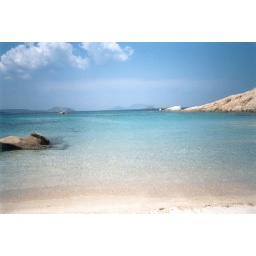
Sardegna: Cala Girgolu with itsnice bays framed by junipers and rose-coloured granites. Sand beach surrounded by rock areas and Mediterranean vegetation.